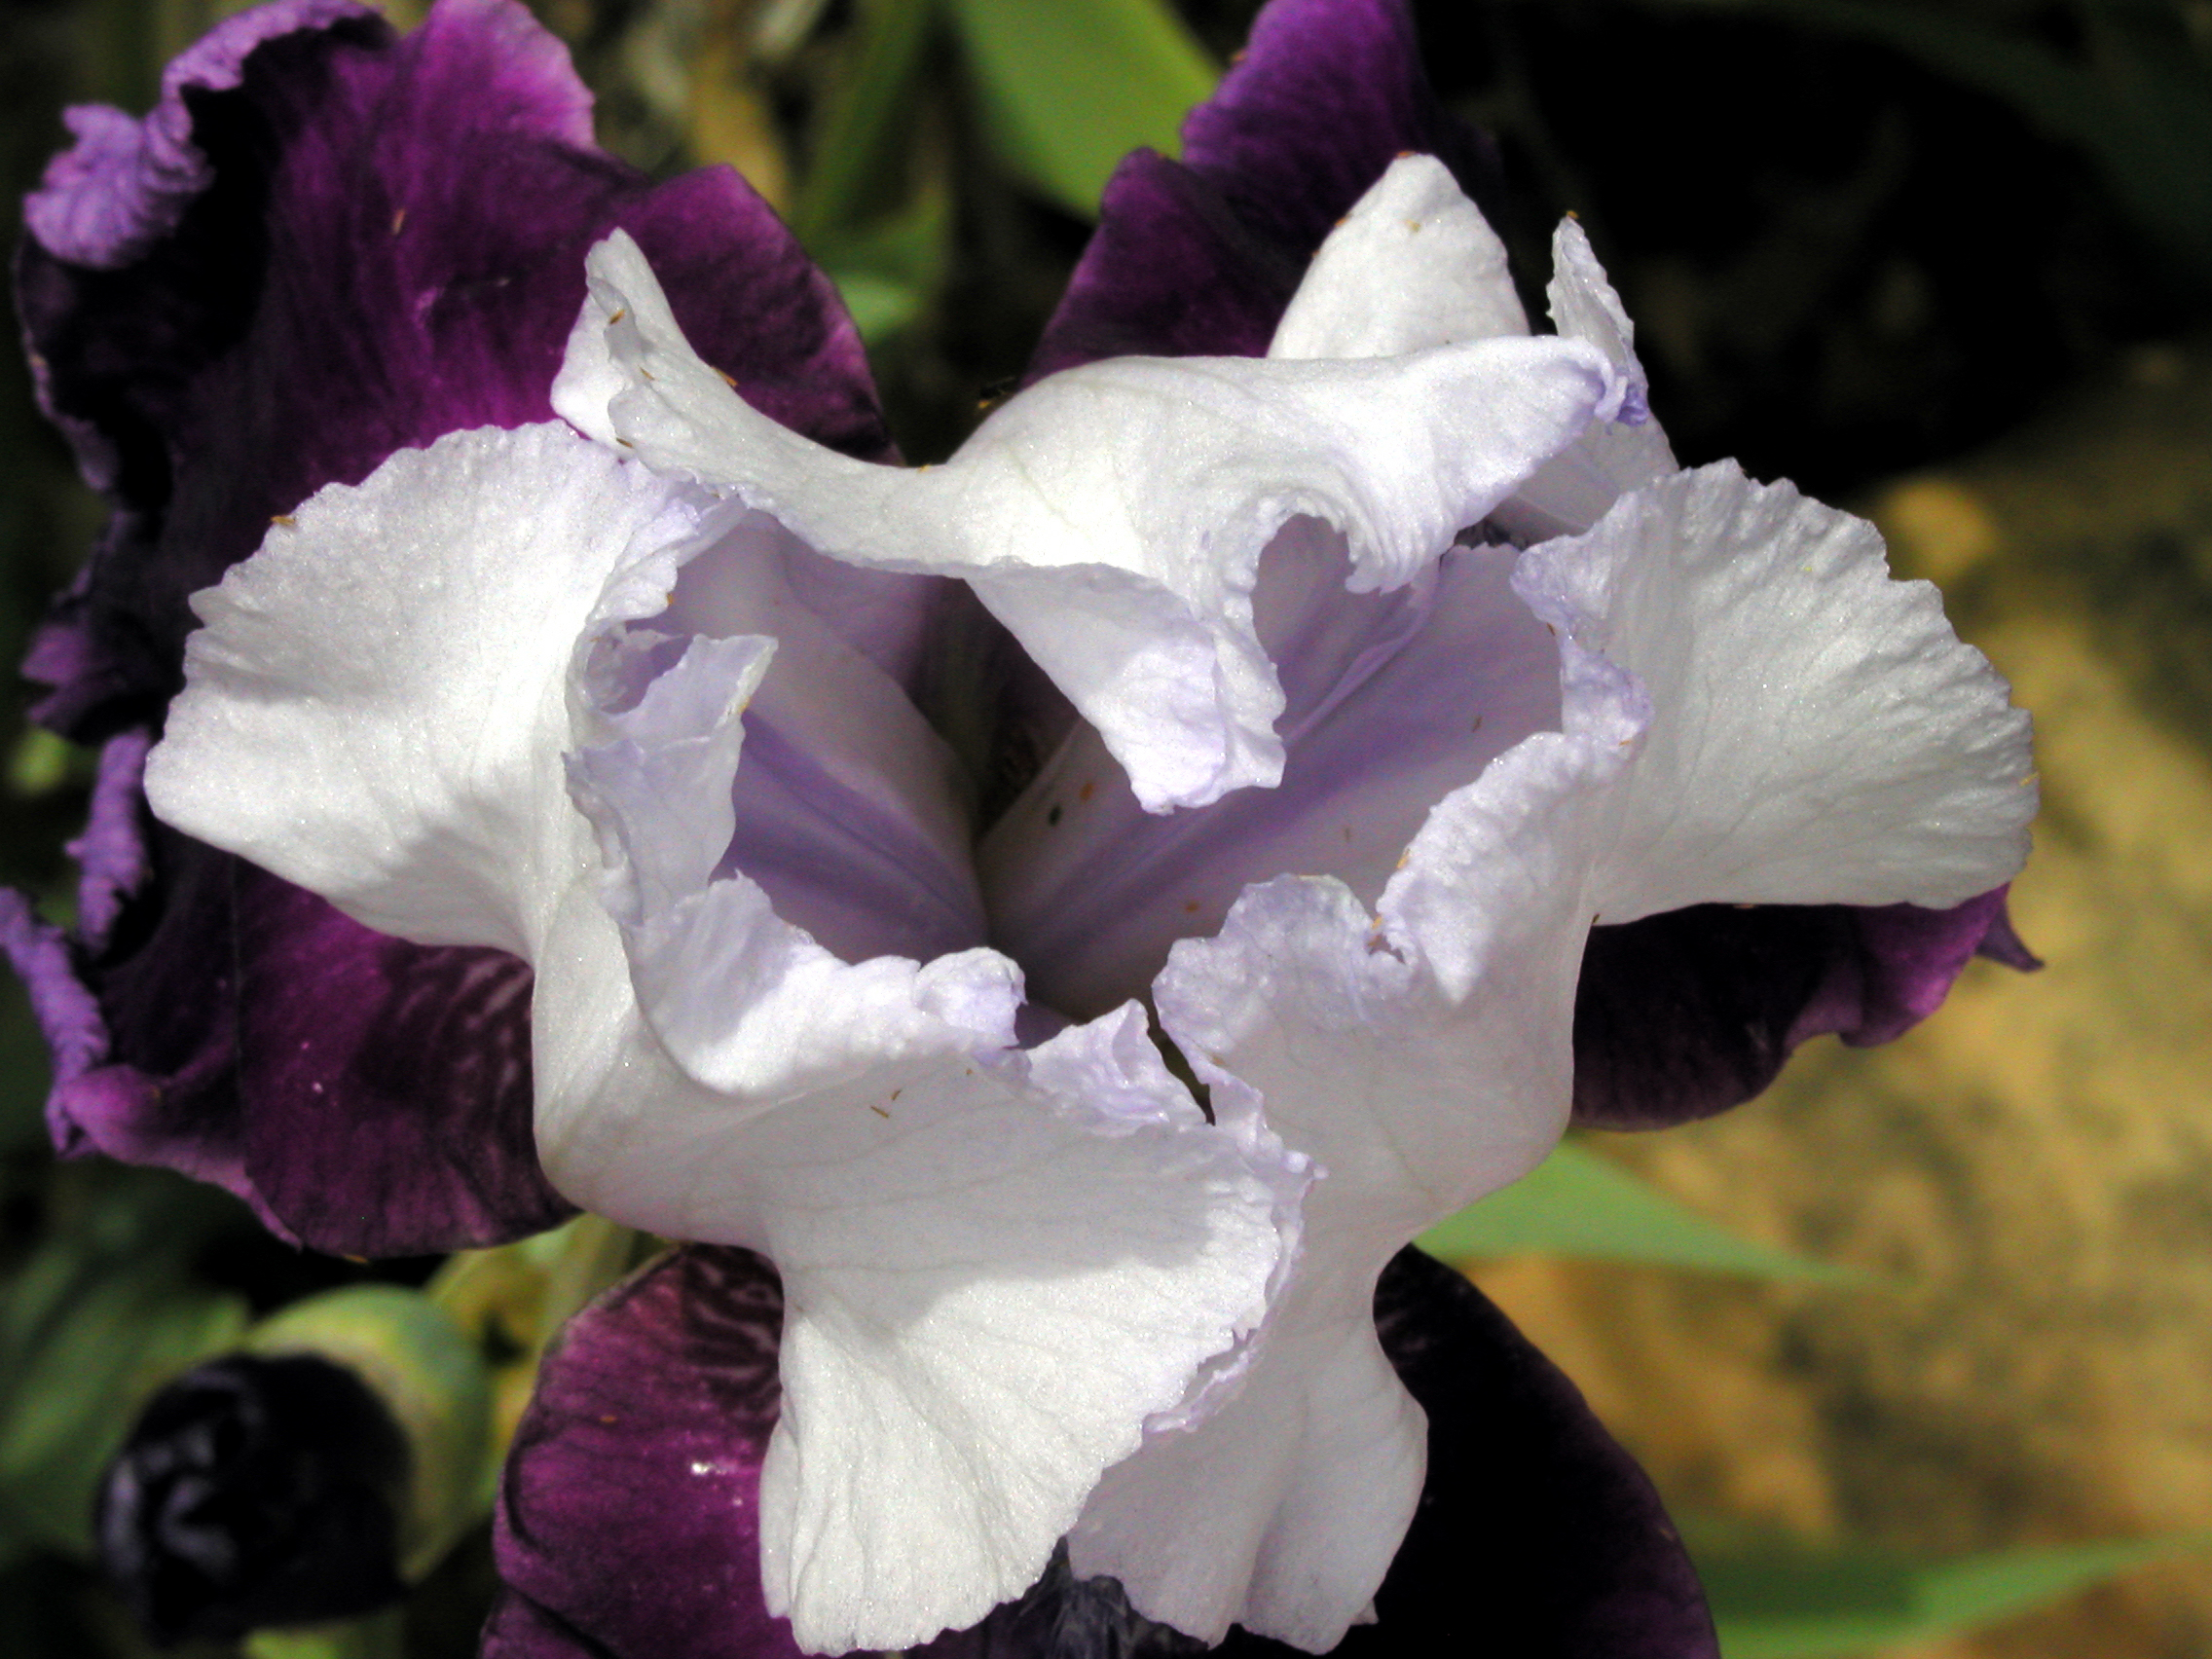
blossom, plant, flower, petal, botany, flora, human body, iris, eye, organ, strawberryaz, macro photography, flowering plant, land plant, violet family, iris family